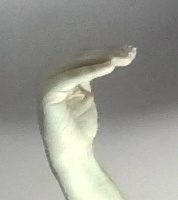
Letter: haa